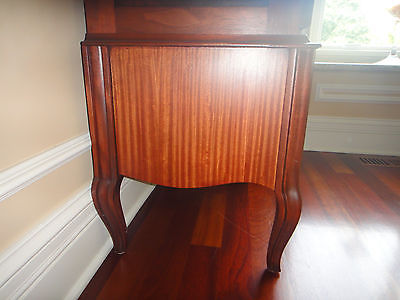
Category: cabinet